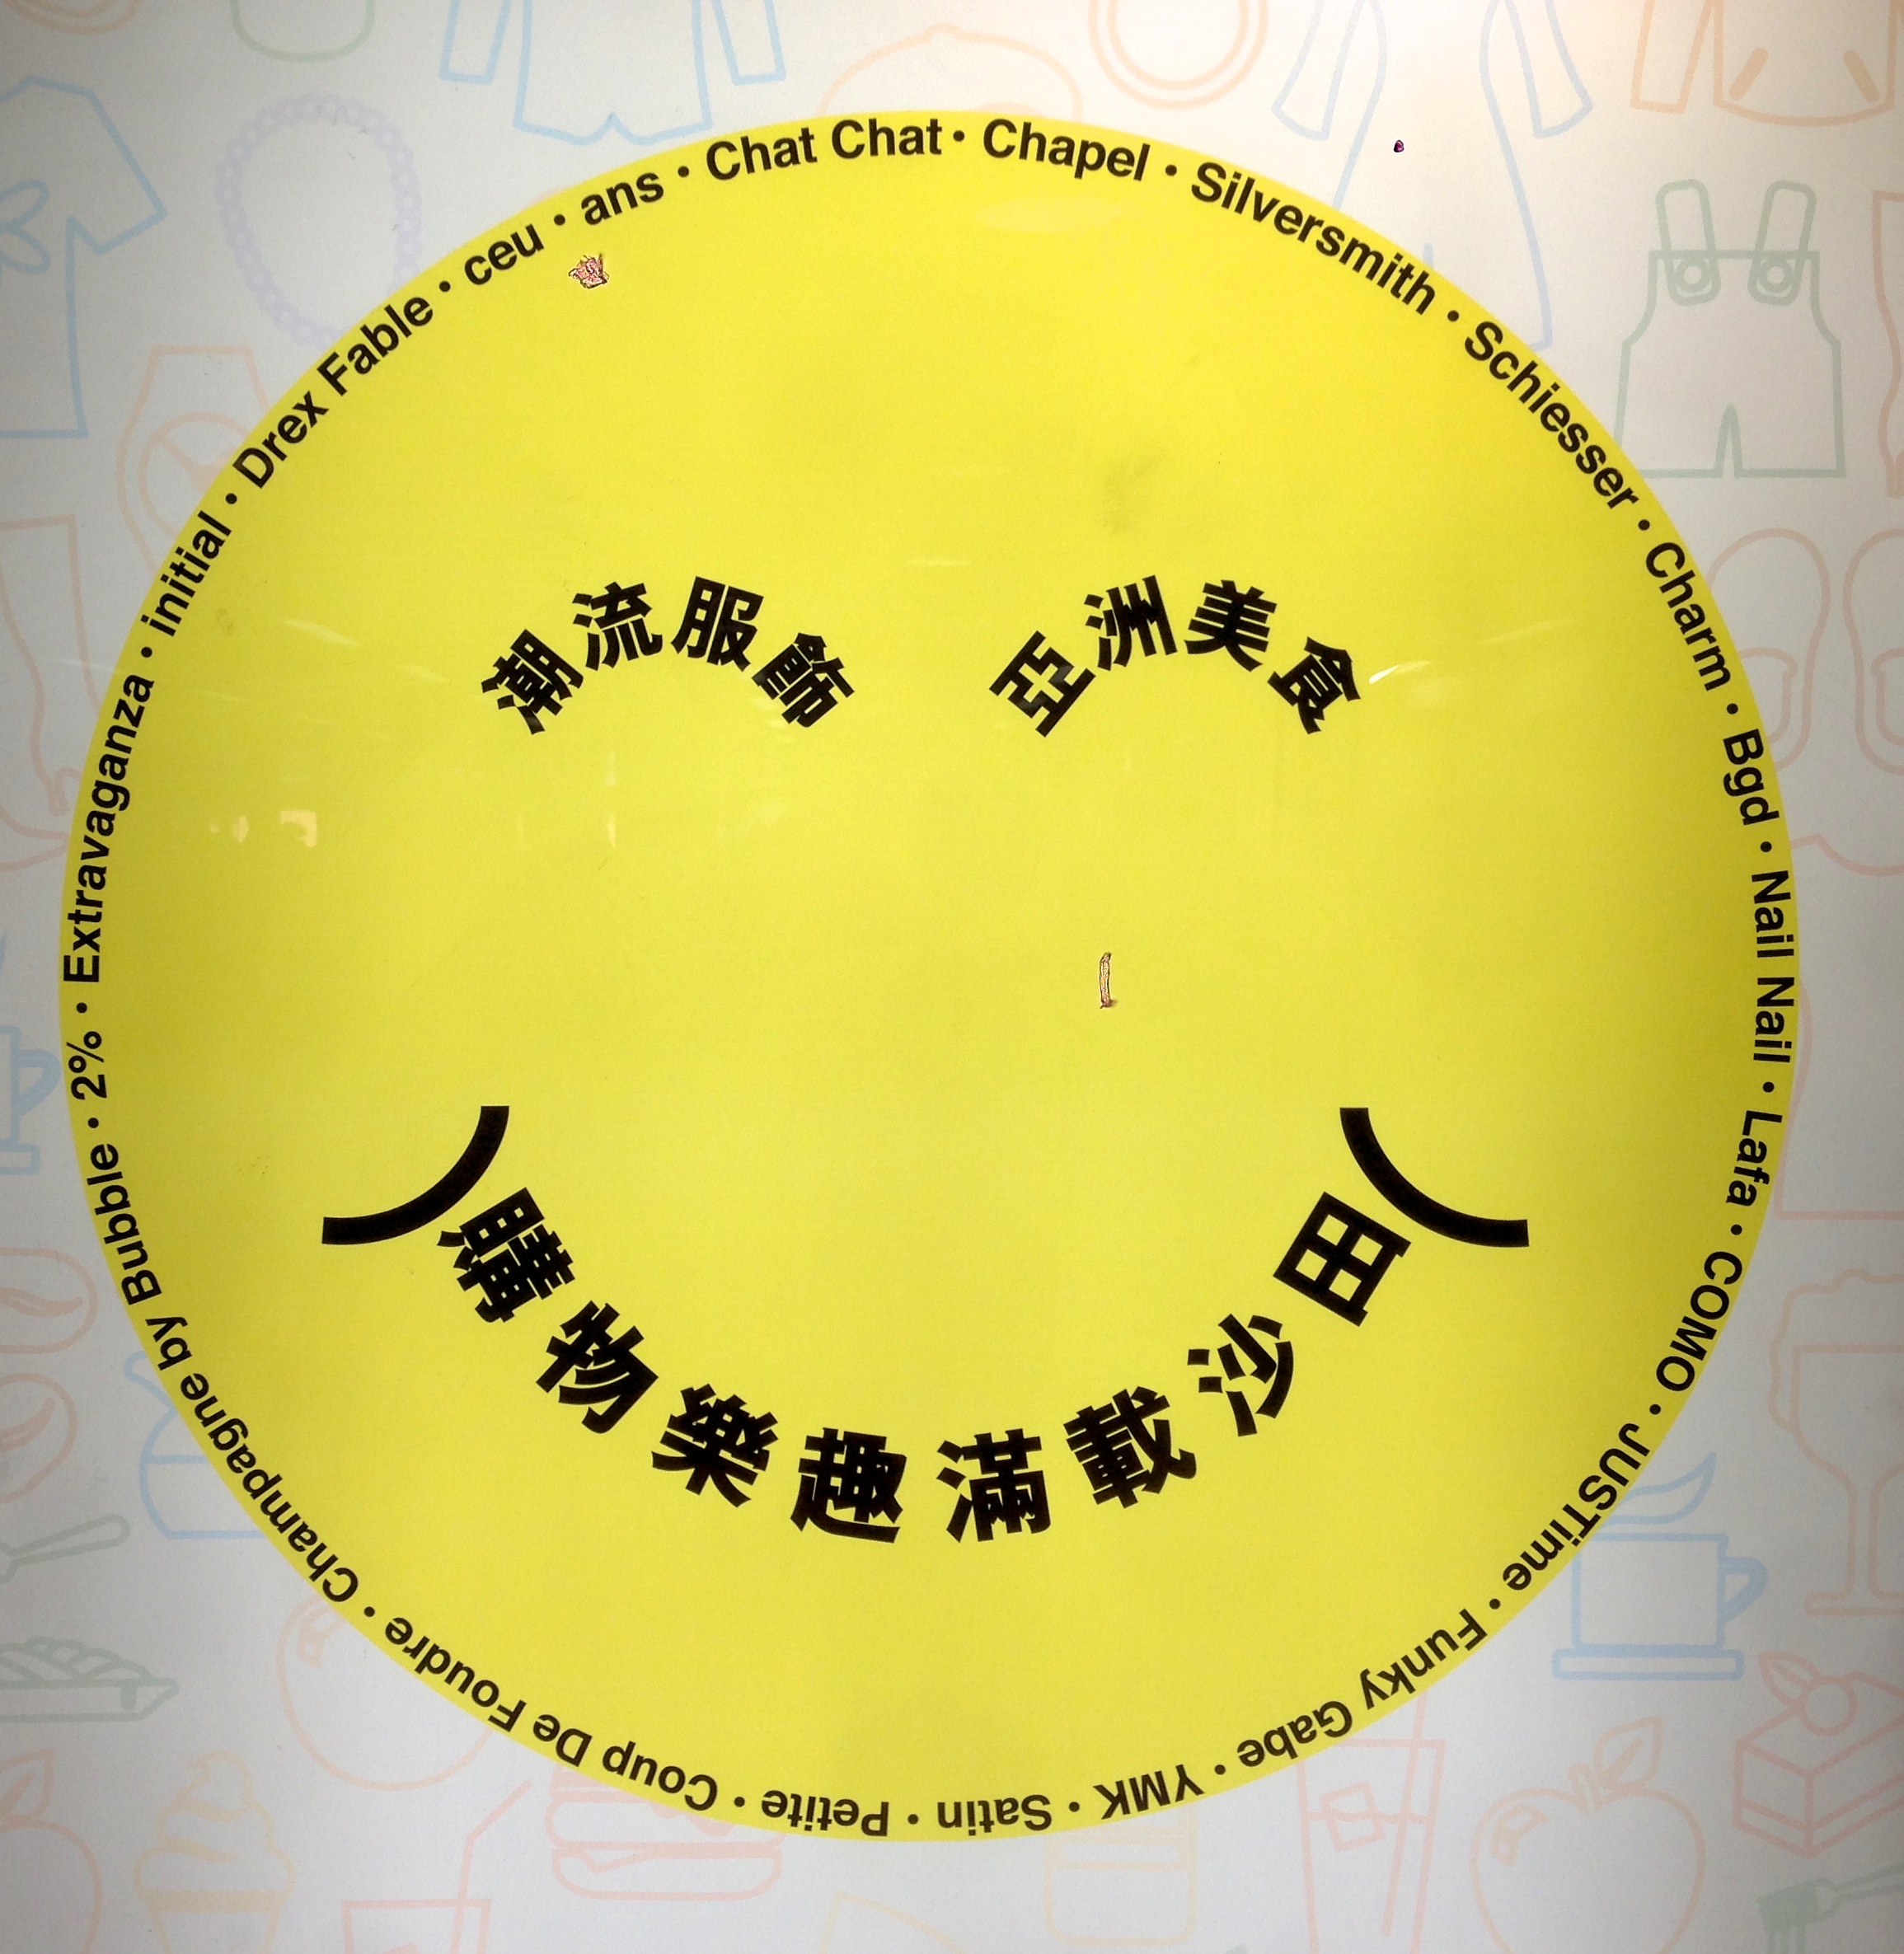
yellow, circle, font, shape, dishware